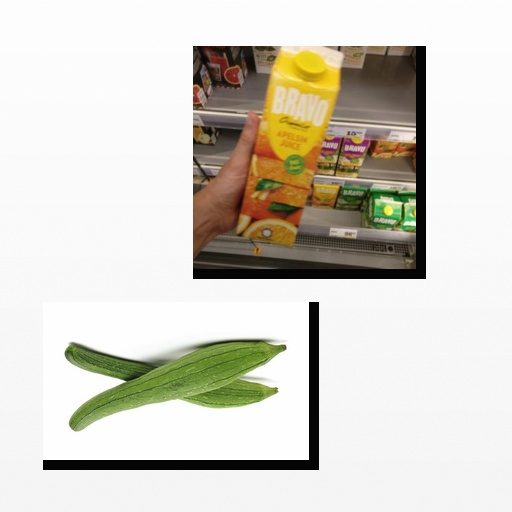
Food items: ridge_gourd, orange_juice